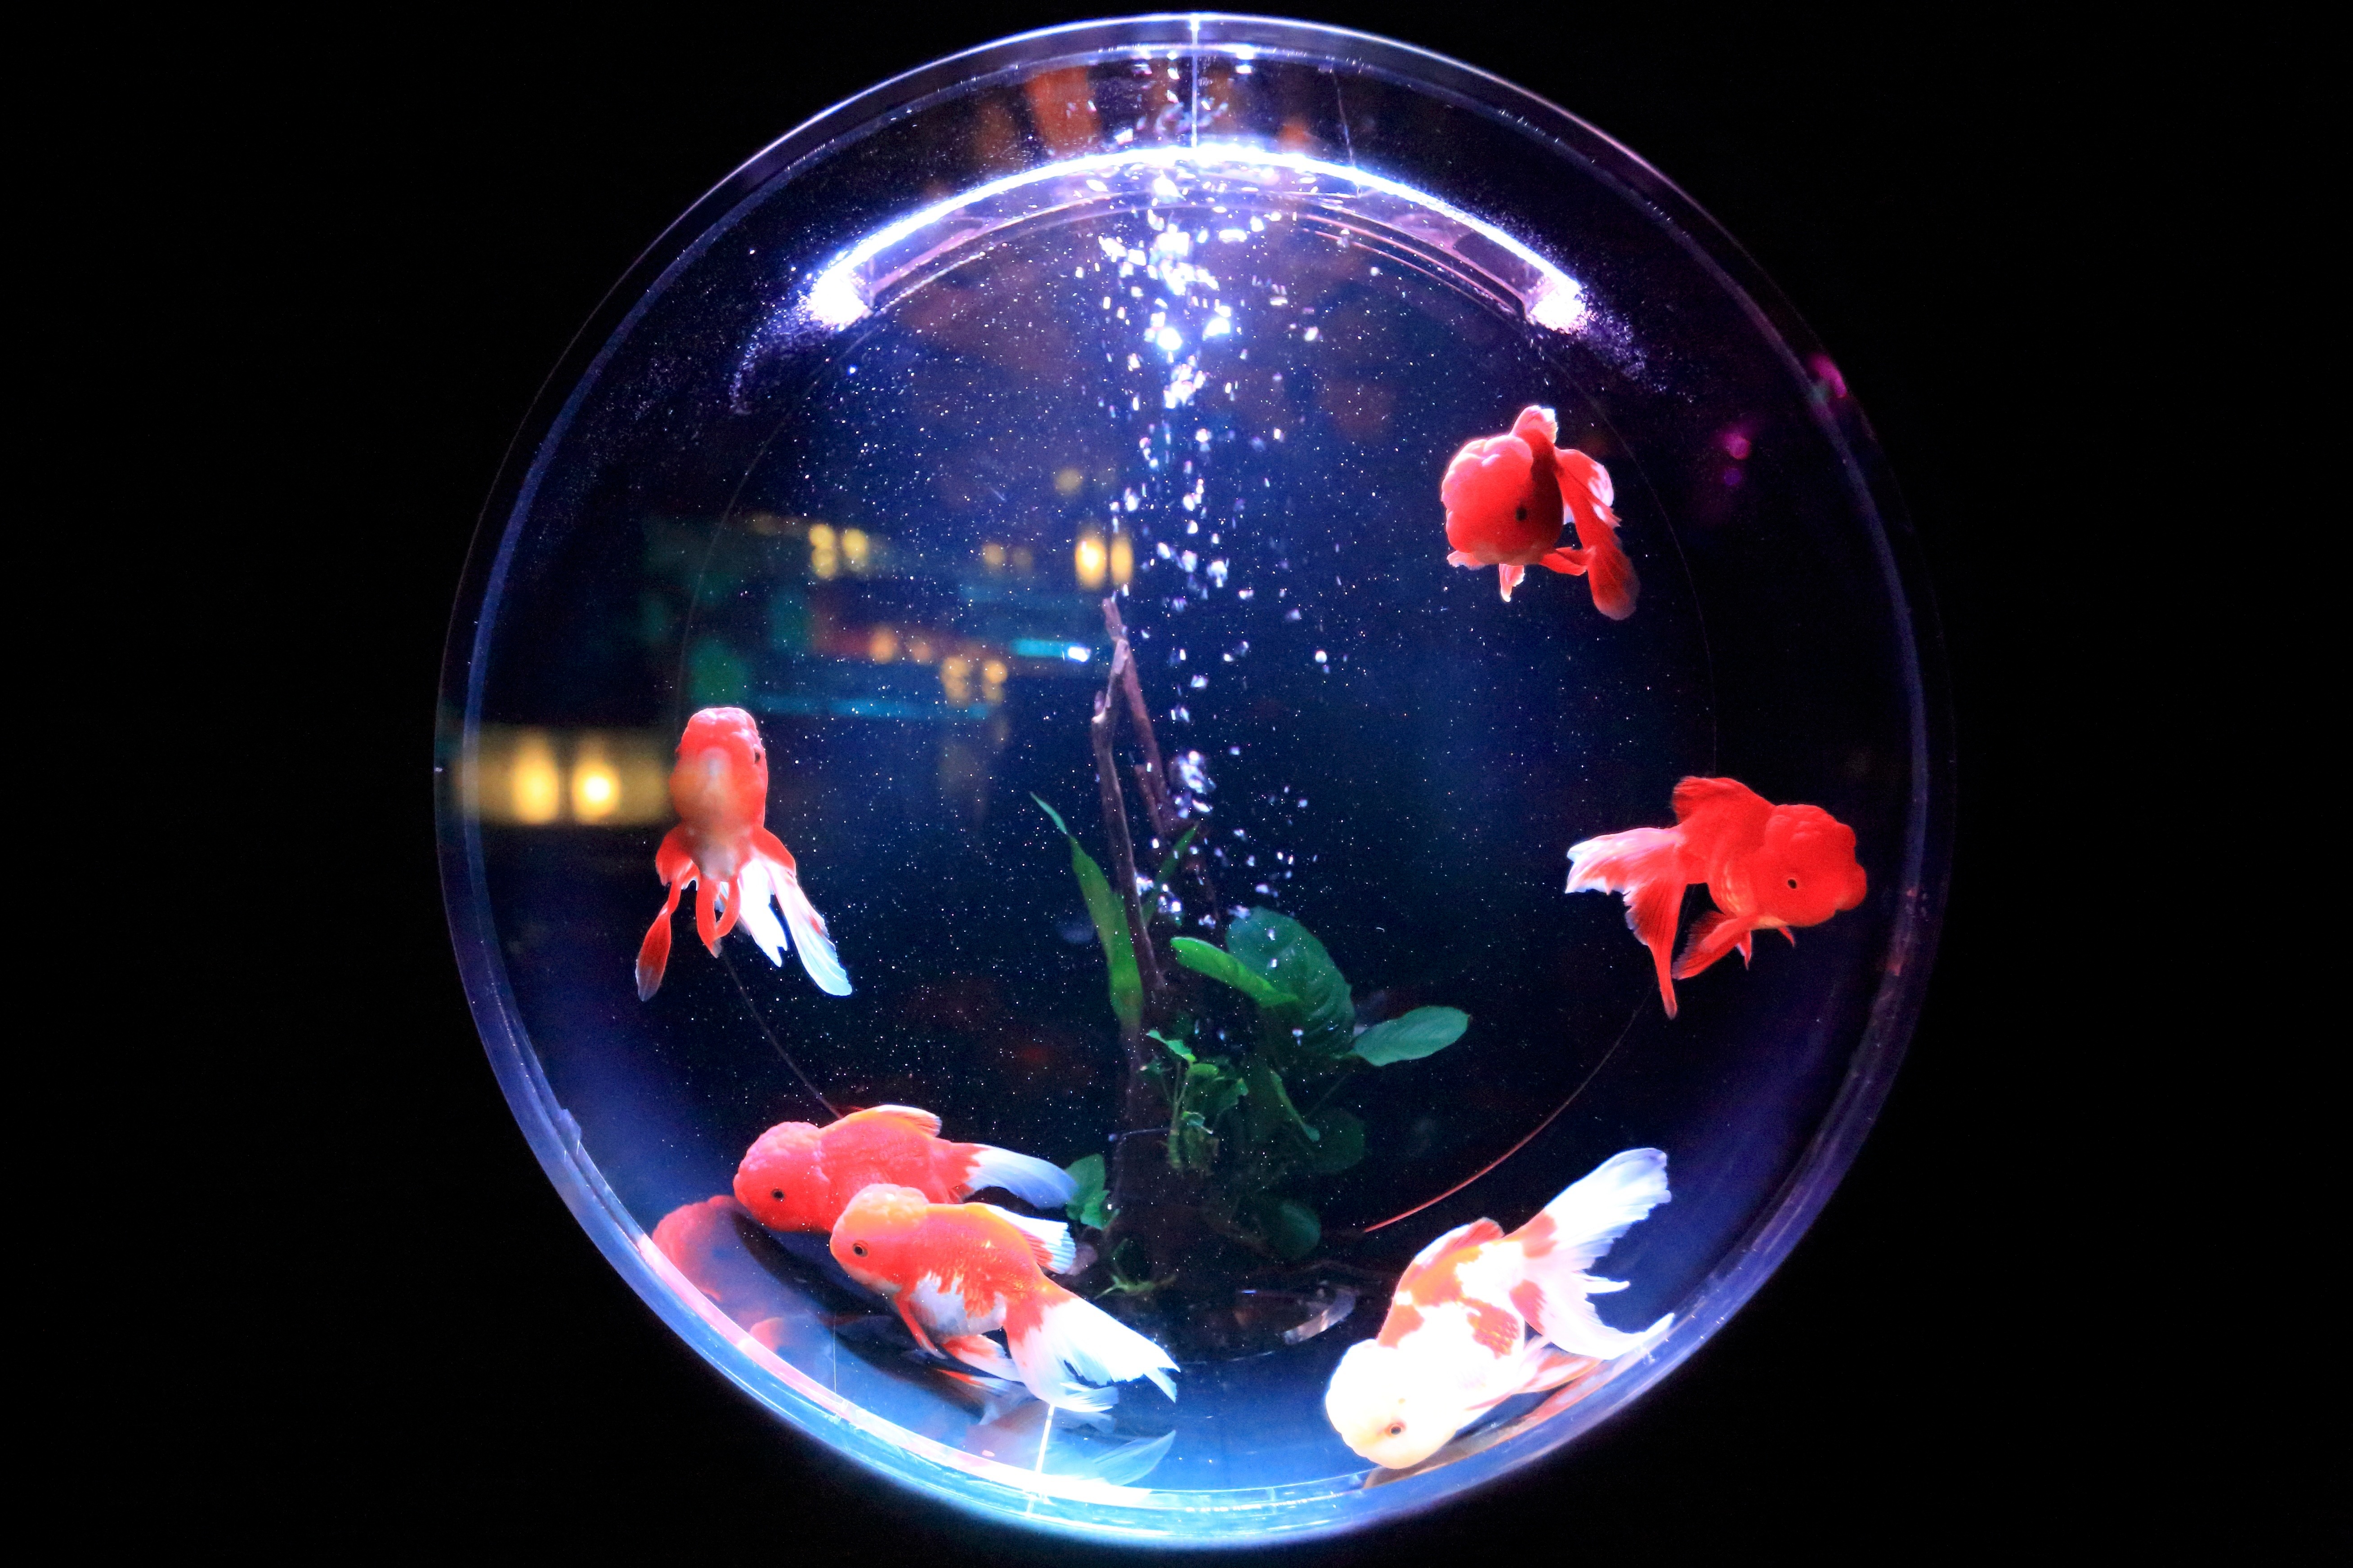
light, reflection, color, space, fish, toy, fishbowl, bubble, circle, earth, aquarium, ball, sphere, planet, goldfish, shape, computer wallpaper